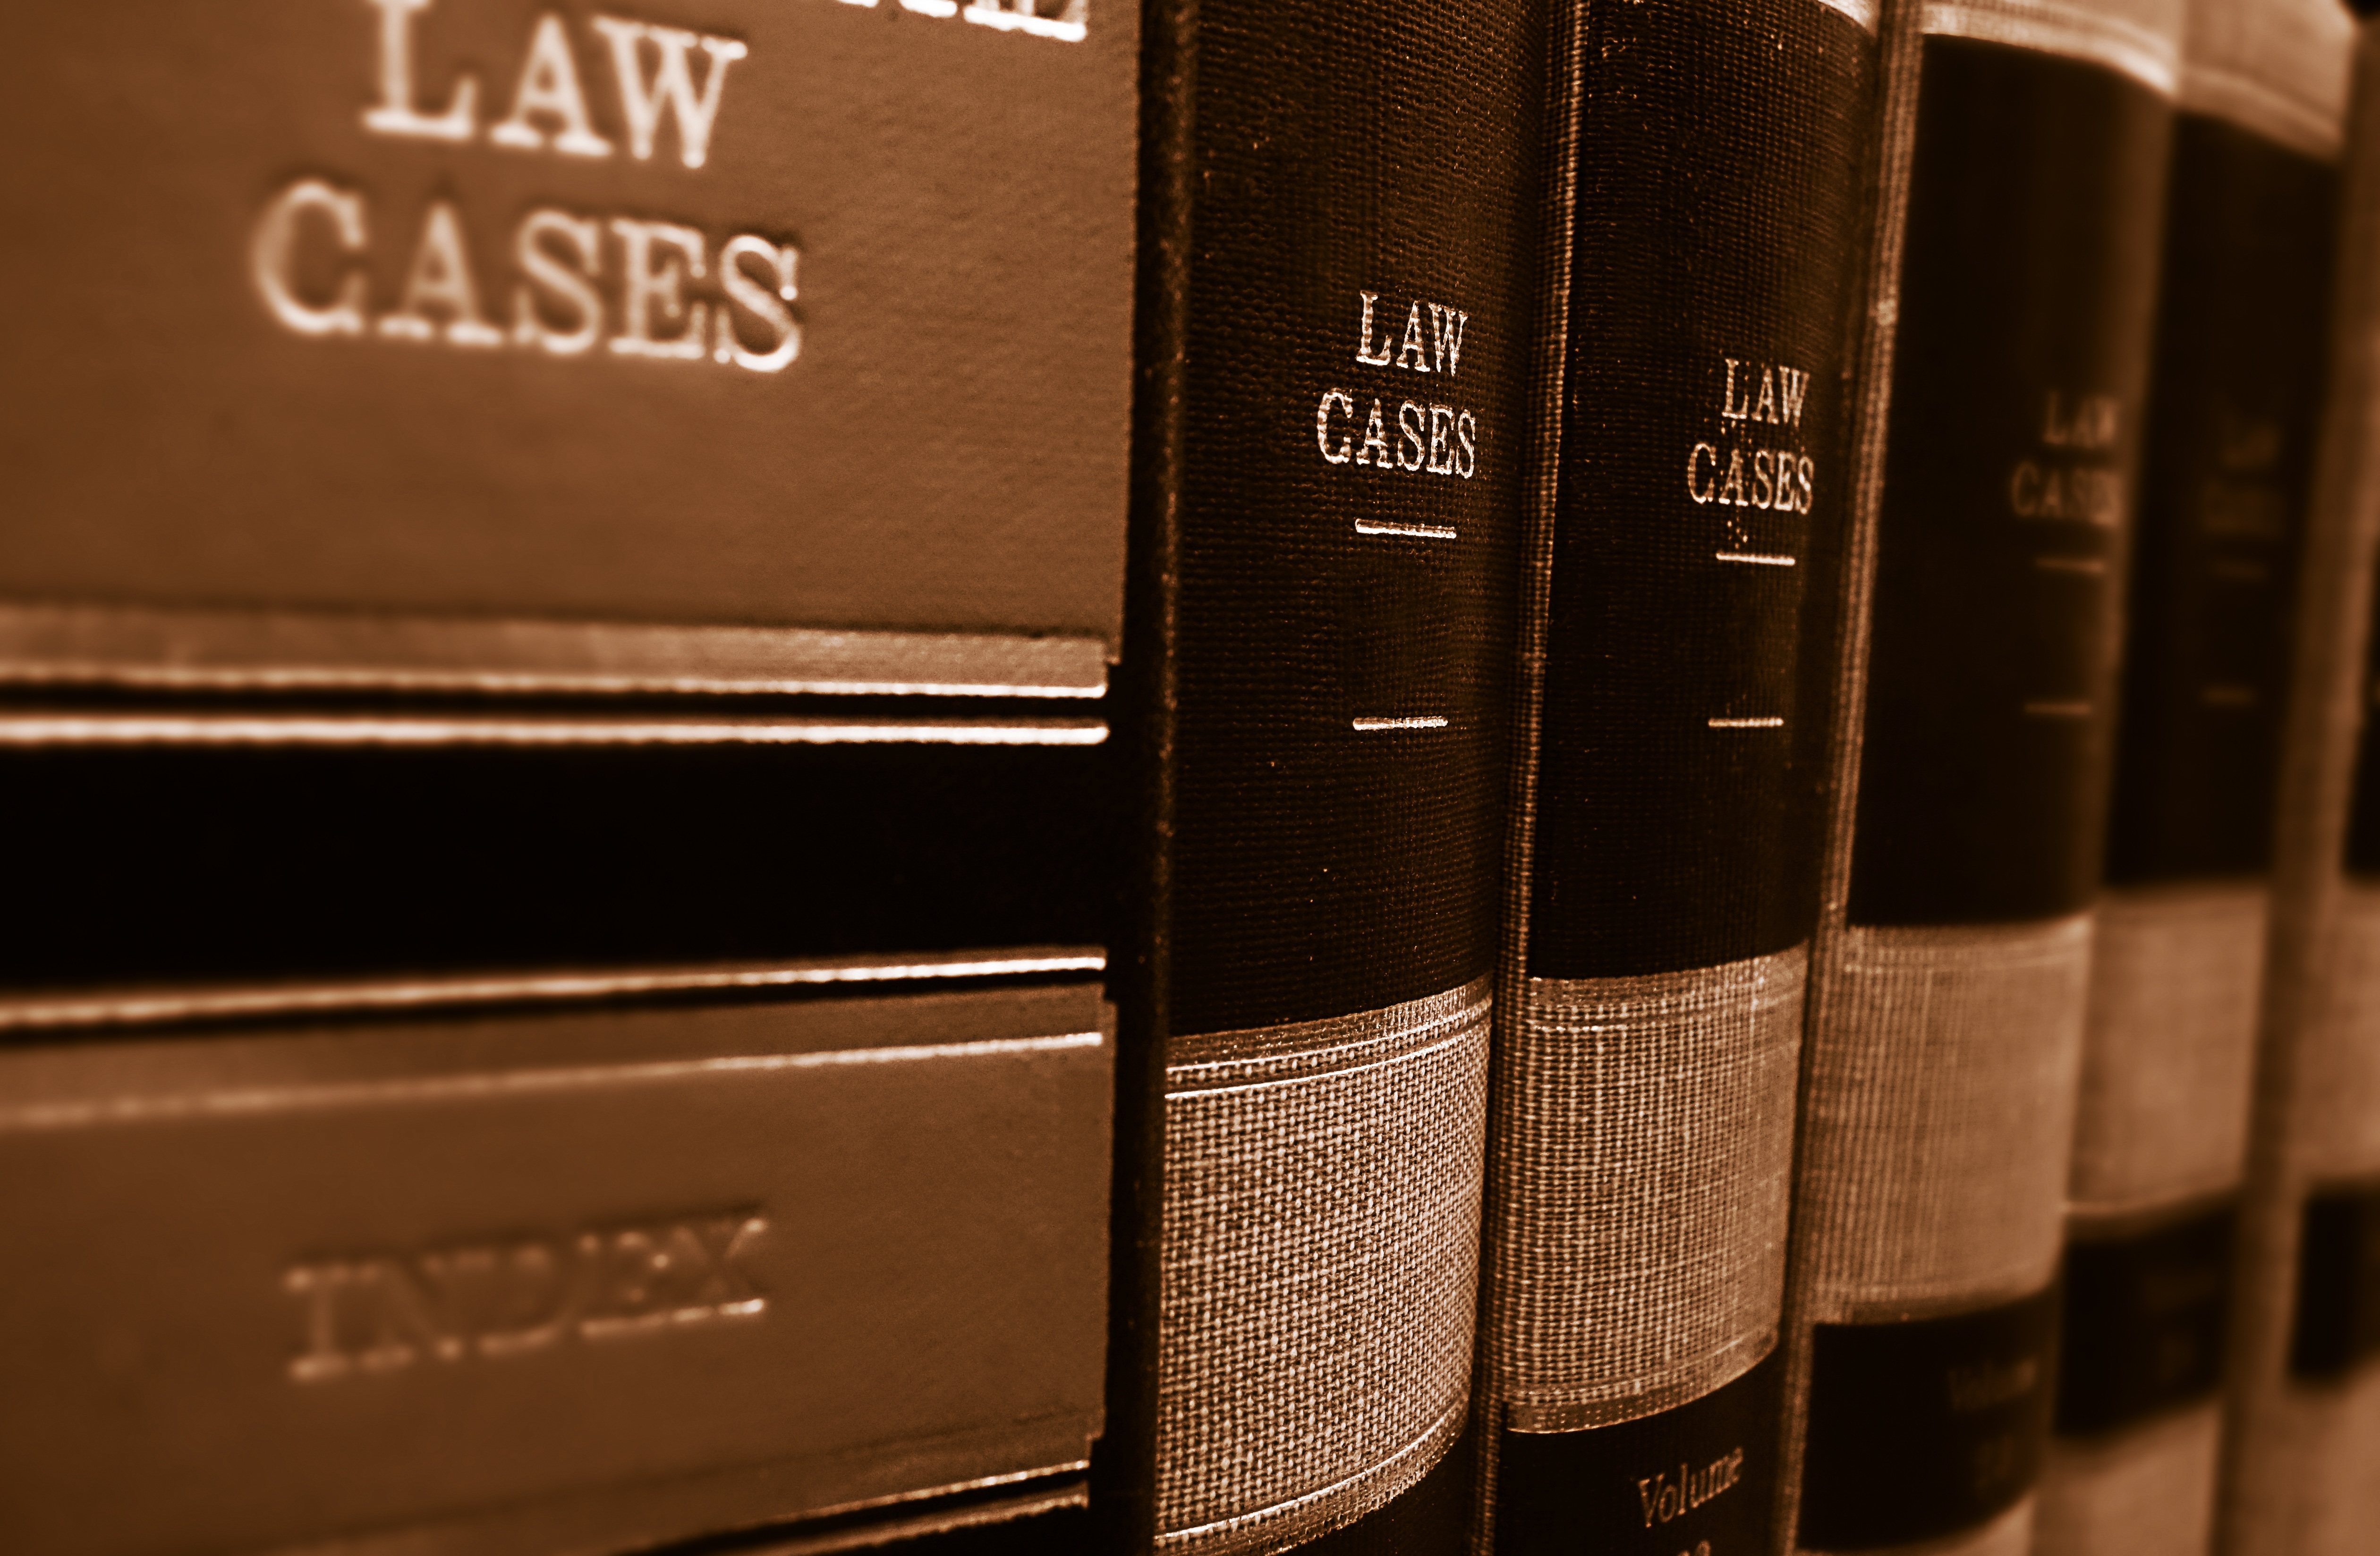
leather, photography, reading, color, black, research, close up, brand, justice, study, library, books, eye, court, government, law, lawyer, legal, judge, knowledge, educate, judgment, attorney, law books, lawsuit